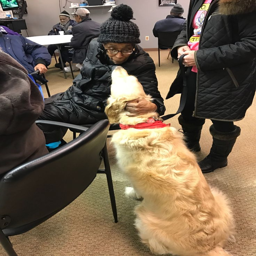
person , the therapy dog visited us today at the center !